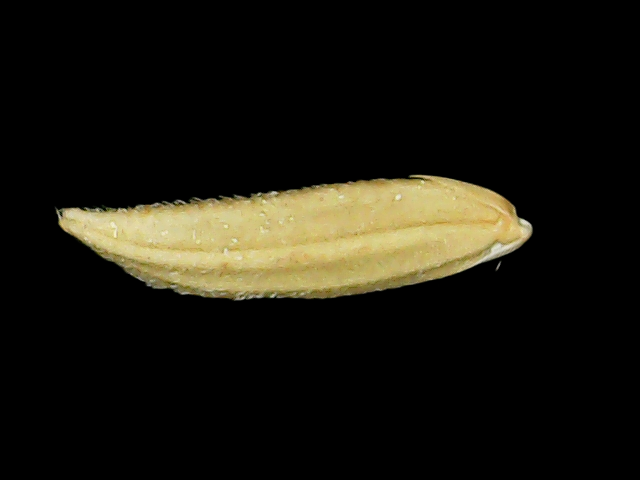
Rice variety: Binadhan20